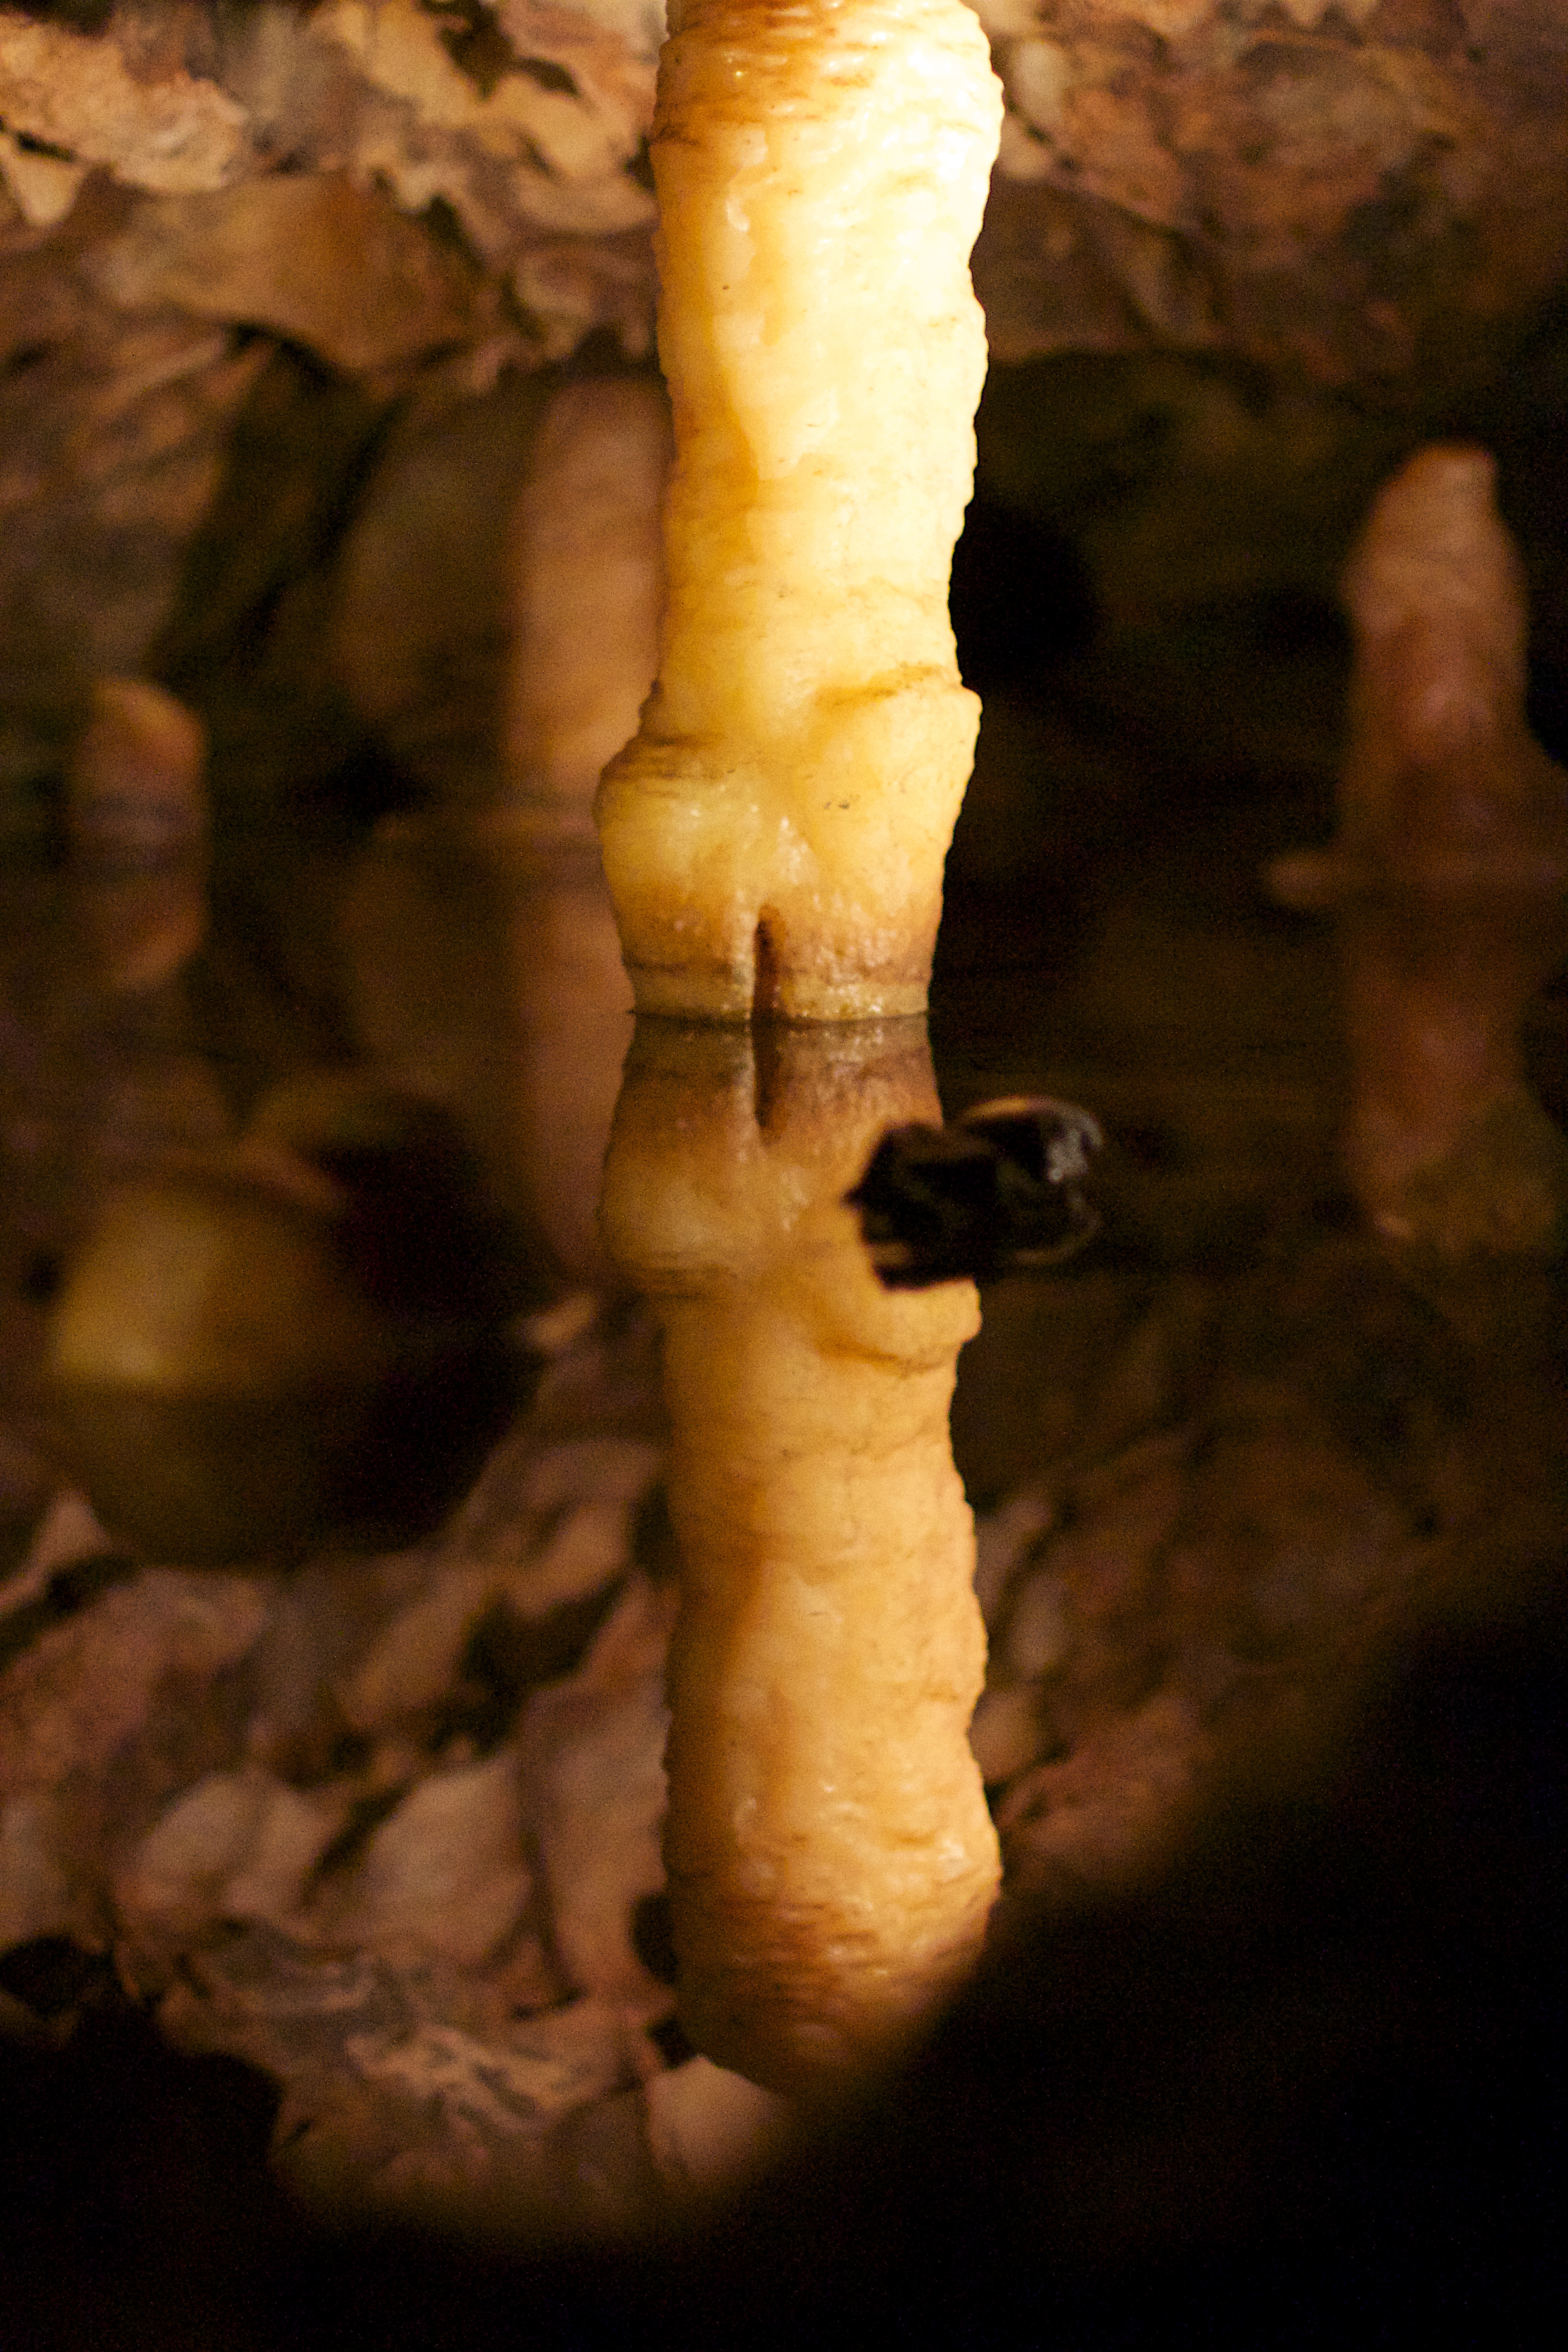
formation, cave, close up, temple, carving, caving, stalagmite, stalactite, landform